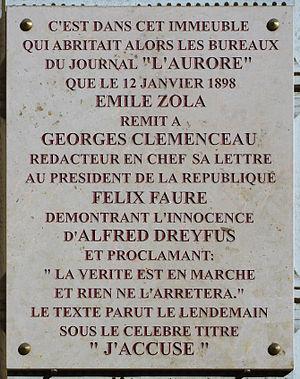
Plaque apposée sur le local de ce qui fut le journal La France et qui abritait, à la fin du XIXe siècle, le journal L'Aurore. Dans cet immeuble, Le 12 janvier 1898, Emile Zola remit à Georges Clemenceau le manuscrit de «
« J’accuse… ! » est le titre d'un article rédigé par Émile Zola au cours de l'affaire Dreyfus et publié dans le journal L'Aurore du 13 janvier 1898, n° 87, sous la forme d'une lettre ouverte au président de la République française, Félix Faure.
La rue Montmartre est une voie ancienne des 1ᵉʳ et 2ᵉ arrondissements de Paris. Elle se prolonge en direction du nord, au-delà du boulevard Montmartre, par la rue du Faubourg-Montmartre.
Une plaque commémorative est généralement apposée sur un bâtiment, un monument, une façade, une fontaine, à l'intérieur d'une église, etc. Elle peut prendre la forme d'une pierre commémorative.